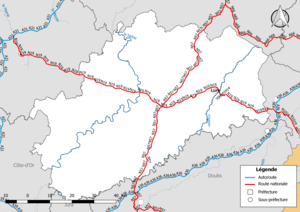
Carte du réseau routier national, constitué des autoroutes et des routes nationales, dans le département de la Haute-Saône (France). Situation au 1er janvier 2019.
Cet article présente l'histoire, les caractéristiques et les événements significatifs ayant marqué le réseau routier du département de la Haute-Saône en France.